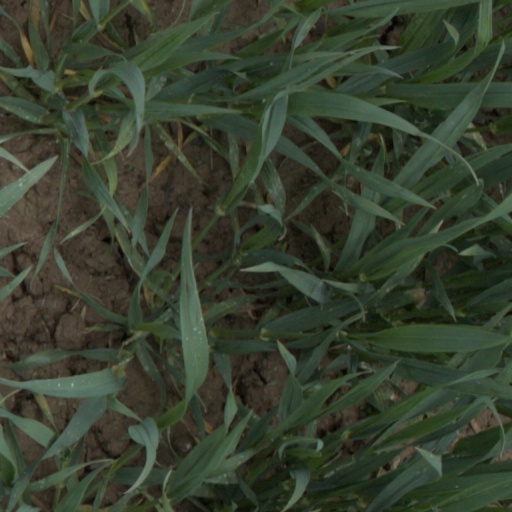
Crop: wheat